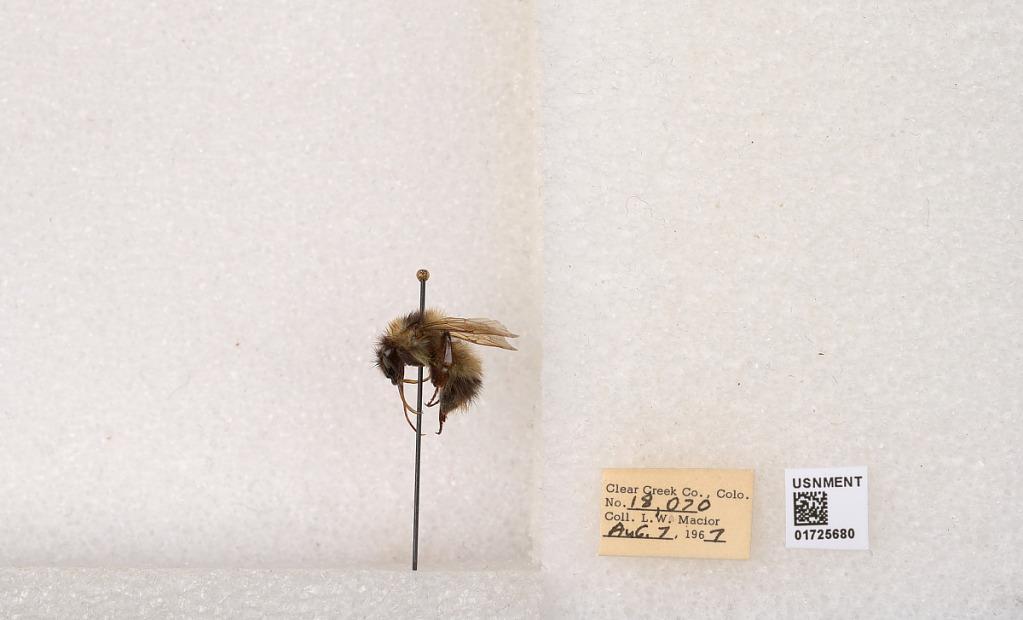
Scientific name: Bombus kirbyellus
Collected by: L. Macior
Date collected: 1967-8-7
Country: United States
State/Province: Colorado
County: Clear Creek
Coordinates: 39.6891, -105.644